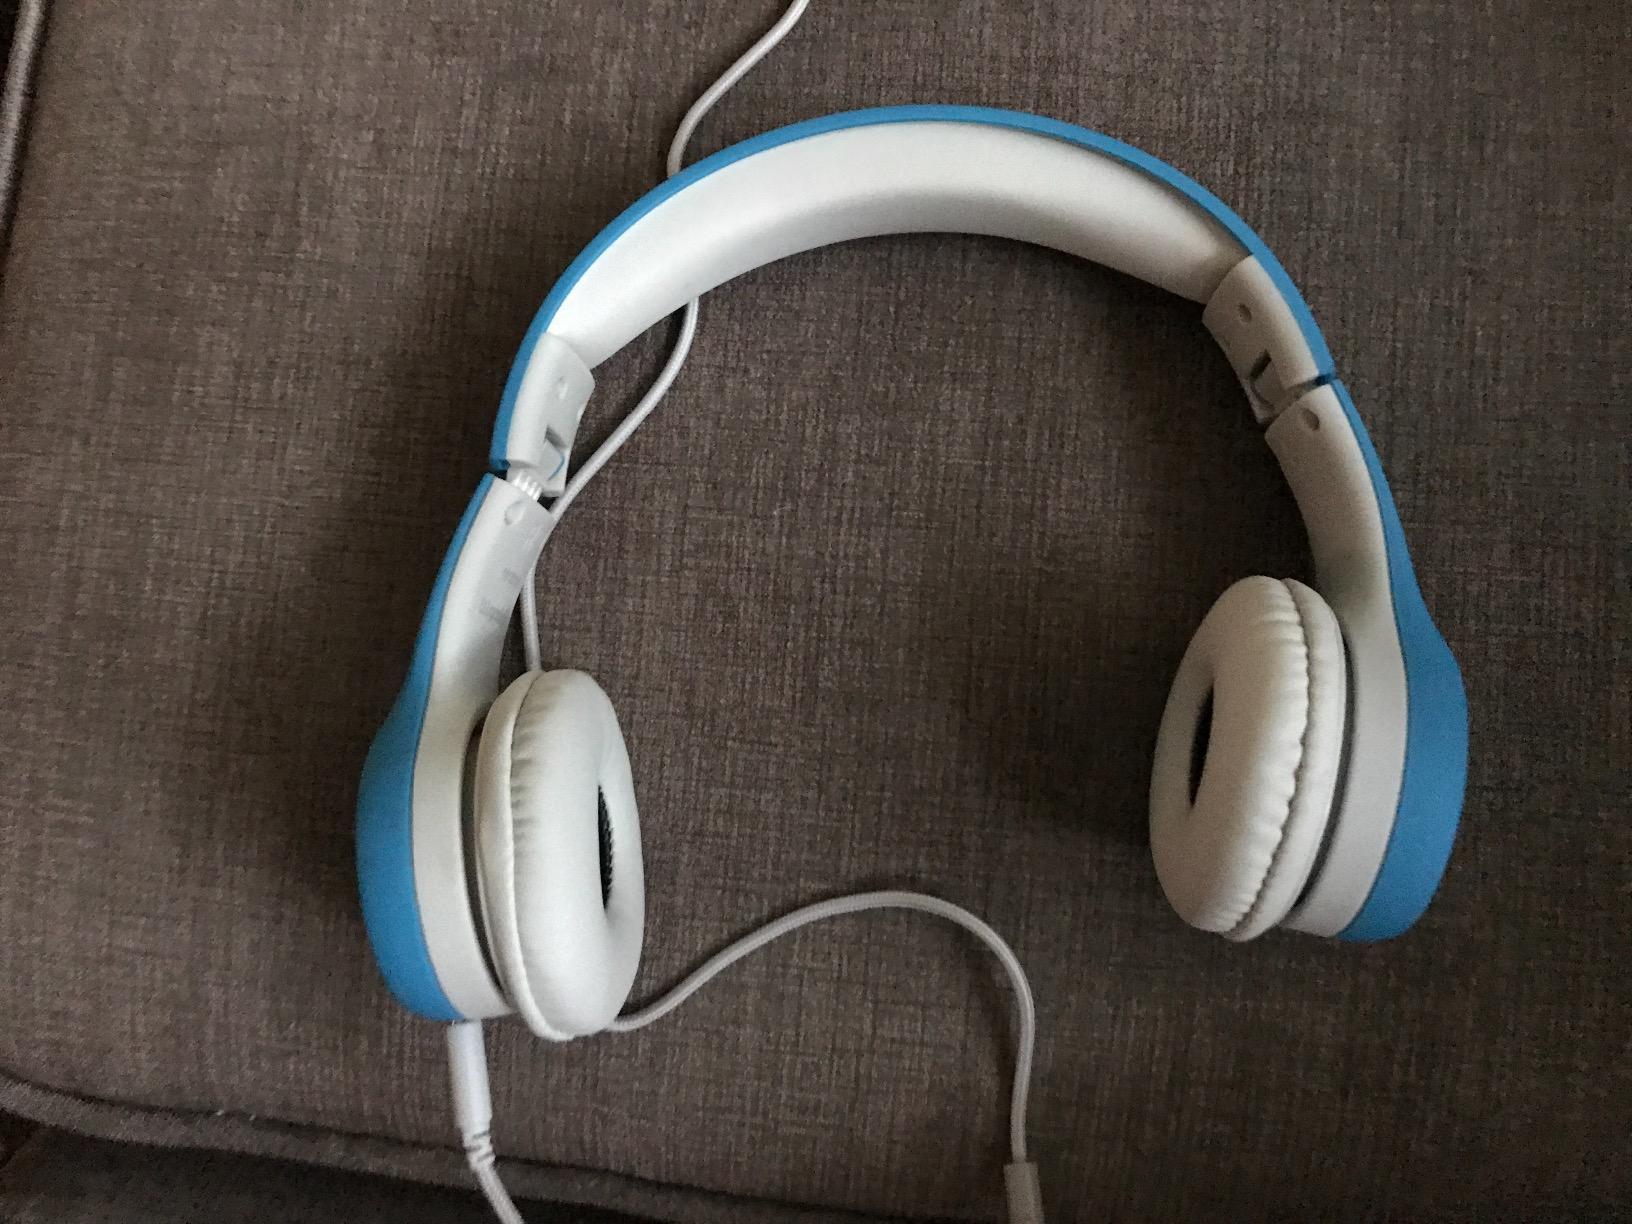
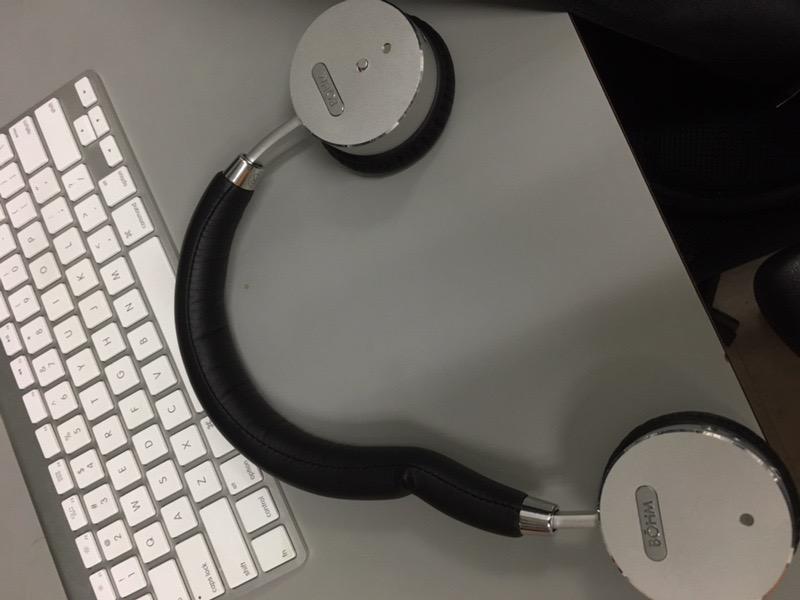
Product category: headphones
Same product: no